Daya River

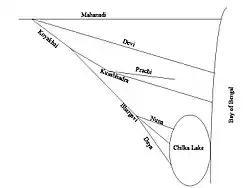
An illustration of Mahanadi Koyakhai distributary system in Odisha, India draining into Bay of Bengal and Chilka lake. Picture not drawn to scale

The Daya River starts as a branch of the Kuakhai River at Saradeipur (near Badahati) in Odisha state in India. It is joined by the Malaguni River below Golabai and flows through Khordha and Puri districts before emptying into the north-eastern corner of Chilika Lake, from its origin.